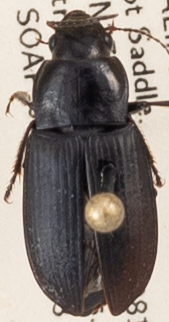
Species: Anisodactylus similis
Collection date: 2019-07-03
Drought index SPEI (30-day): -0.17
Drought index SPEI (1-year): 0.39
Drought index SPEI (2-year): -0.03